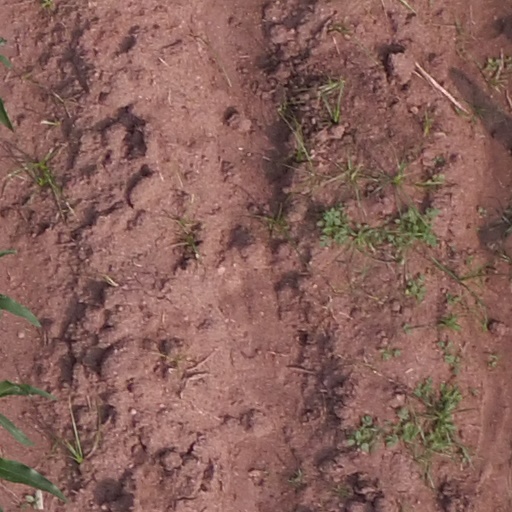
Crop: maize; corn